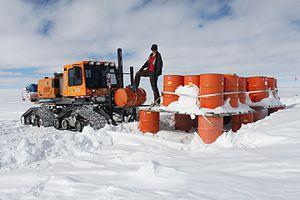
Il y a des femmes en Antarctique et dans les régions autour de l'Antarctique depuis plusieurs siècles à commencer par la tradition orale de l'exploratrice maoris Ui-te-Rangiora atteignant les eaux antarctiques dès 650. Néanmoins, ce n'est que dans l'histoire moderne que l'importance des femmes sur ce continent prend de l'ampleur.